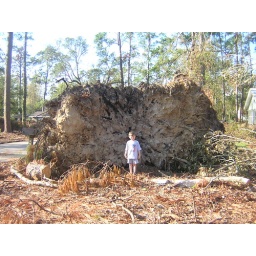
Paul standing below the roots of the tree that fell next door.